Aadi Perukku (film)

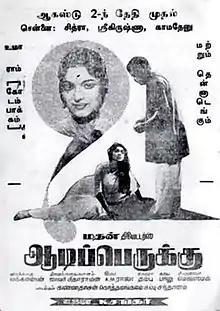
Theatrical release poster

Aadi Perukku ( also spelt Aadipperukku) is a 1962 Indian Tamil-language romance film edited and directed by K. Shankar. The film stars Gemini Ganesan, B. Saroja Devi and Devika, while M. V. Rajamma and K. D. Santhanam play supporting roles. It was released on 2 August 1962, and failed at the box office.